Alexander Cassatt

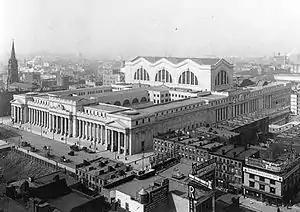
Pennsylvania Station, New York, NY (1911, demolished 1963).

Alexander Cassatt was born on December 8, 1839, in Pittsburgh, Pennsylvania. He was the eldest of seven children born to Robert Simpson Cassat (later Cassatt), and his wife Katherine Cassatt, the former Katherine Kelso Johnston. The elder Cassatt was a successful stockbroker and land speculator who was descended from the French Huguenot Jacques Cossart, who came to New Amsterdam in 1662. The Cassatts had seven children, two of whom died in infancy; Alexander's younger sister was the impressionist painter Mary Cassatt. Their mother, Katherine, came from a banking family. She was educated and very well read. It was said that of the seven Cassatt children, Alexander most resembled his mother in "appearance and temperament".